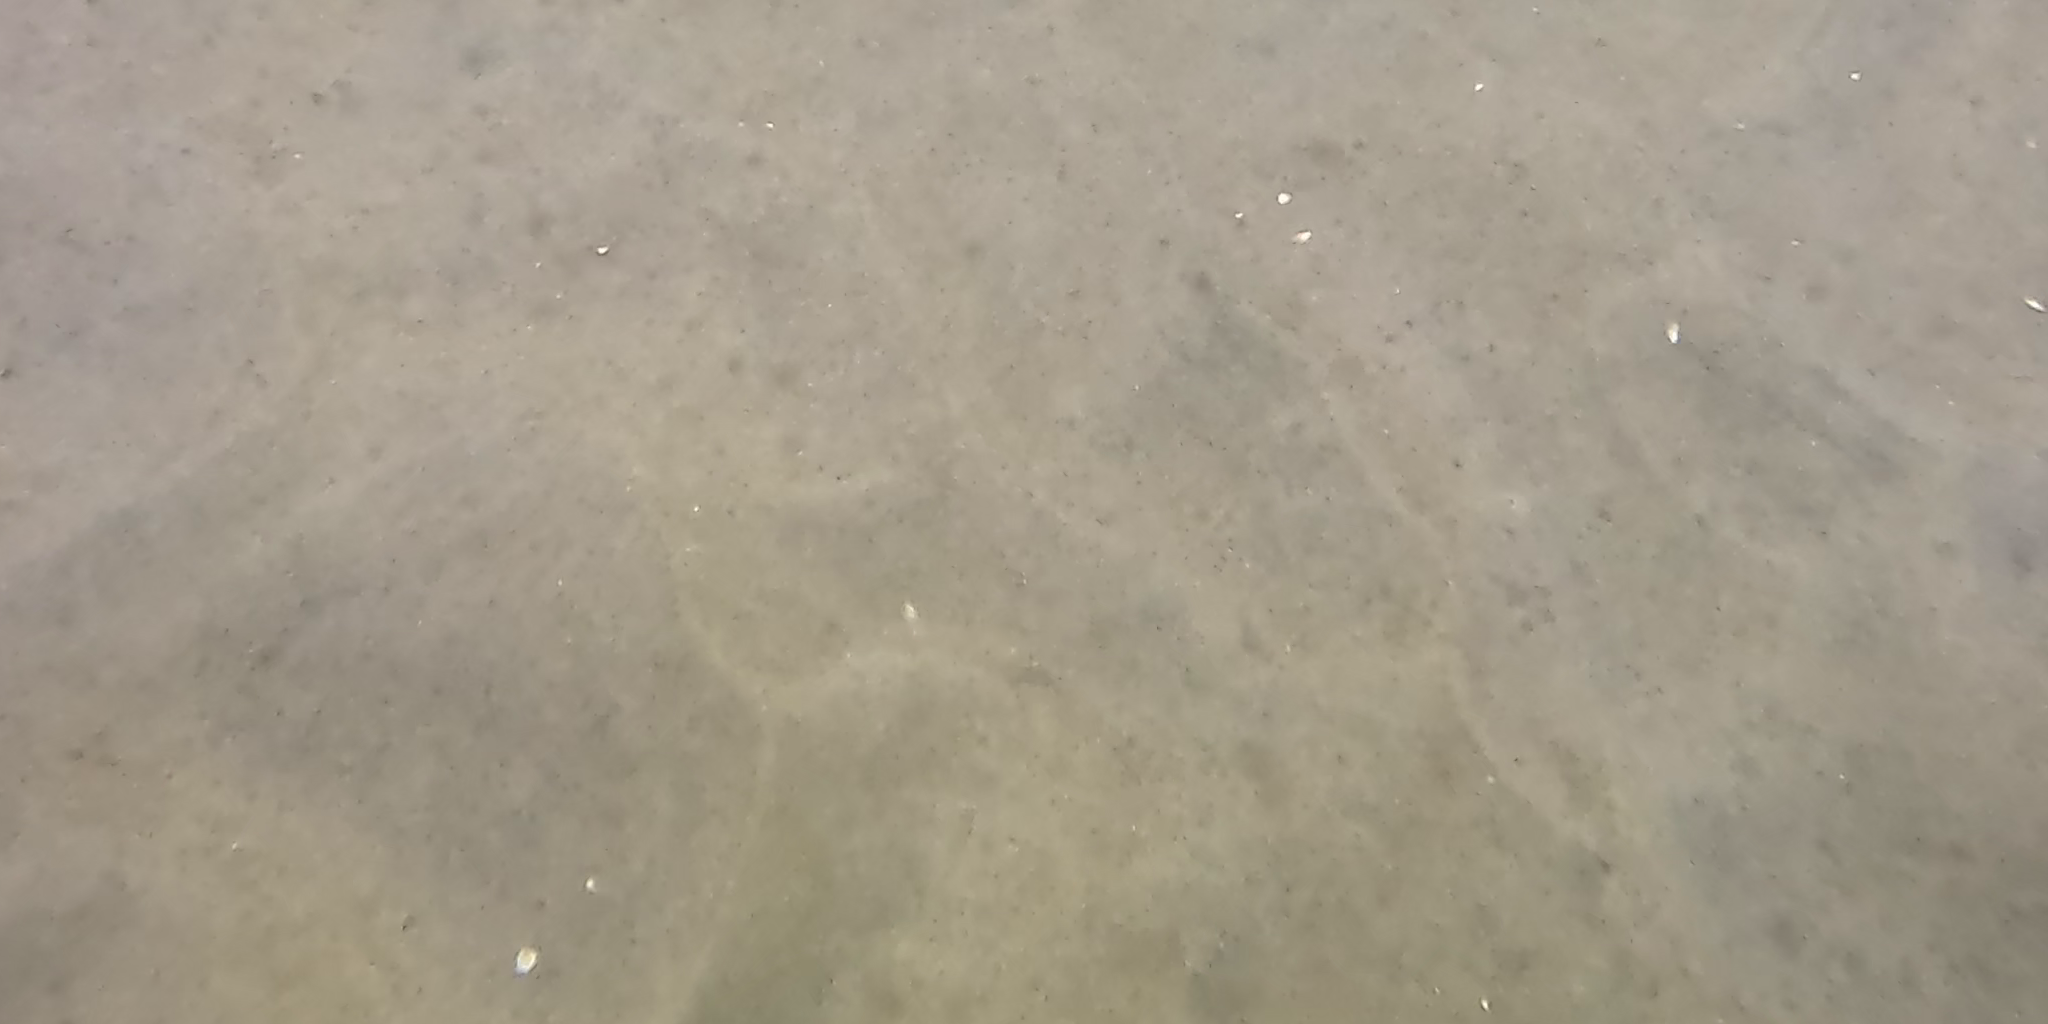
Seabed habitat: sand